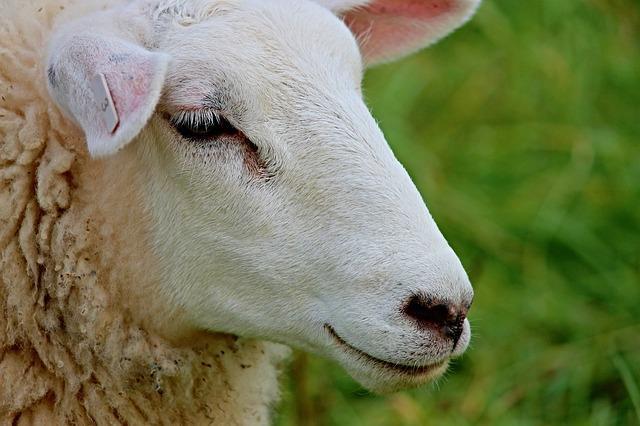
sheep